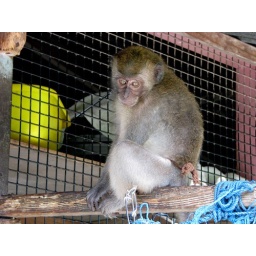
poor monkey was tied to this pole by some twine and a chain